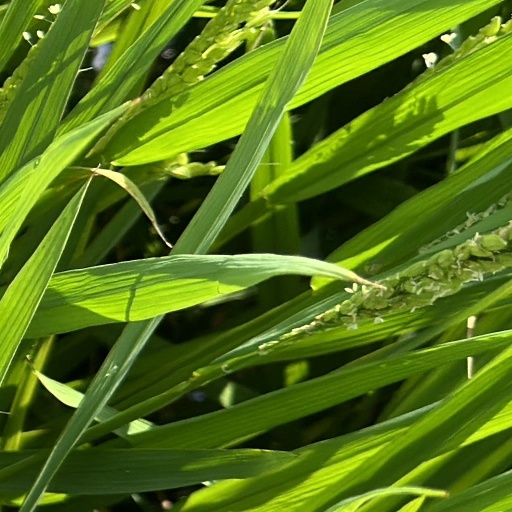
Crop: rice